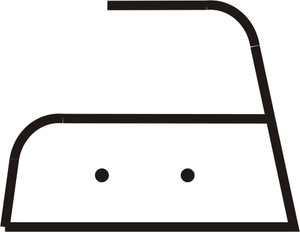
Strygejern
Piktogram som viser anbefalet indstilling af temperatur ved strygning. Typisk vises en, to eller tre prikker.
Et strygejern er et apparat, der benyttes efter vask til at udglatte stof og klædestykker ved at fjerne rynker og folder ved hjælp af tryk, varme og evt. vanddamp. Det består af en varmeplade og et håndtag. Et strygejern benyttes som regel sammen med et strygebræt, hvorpå det klæde der skal stryges, ligger.